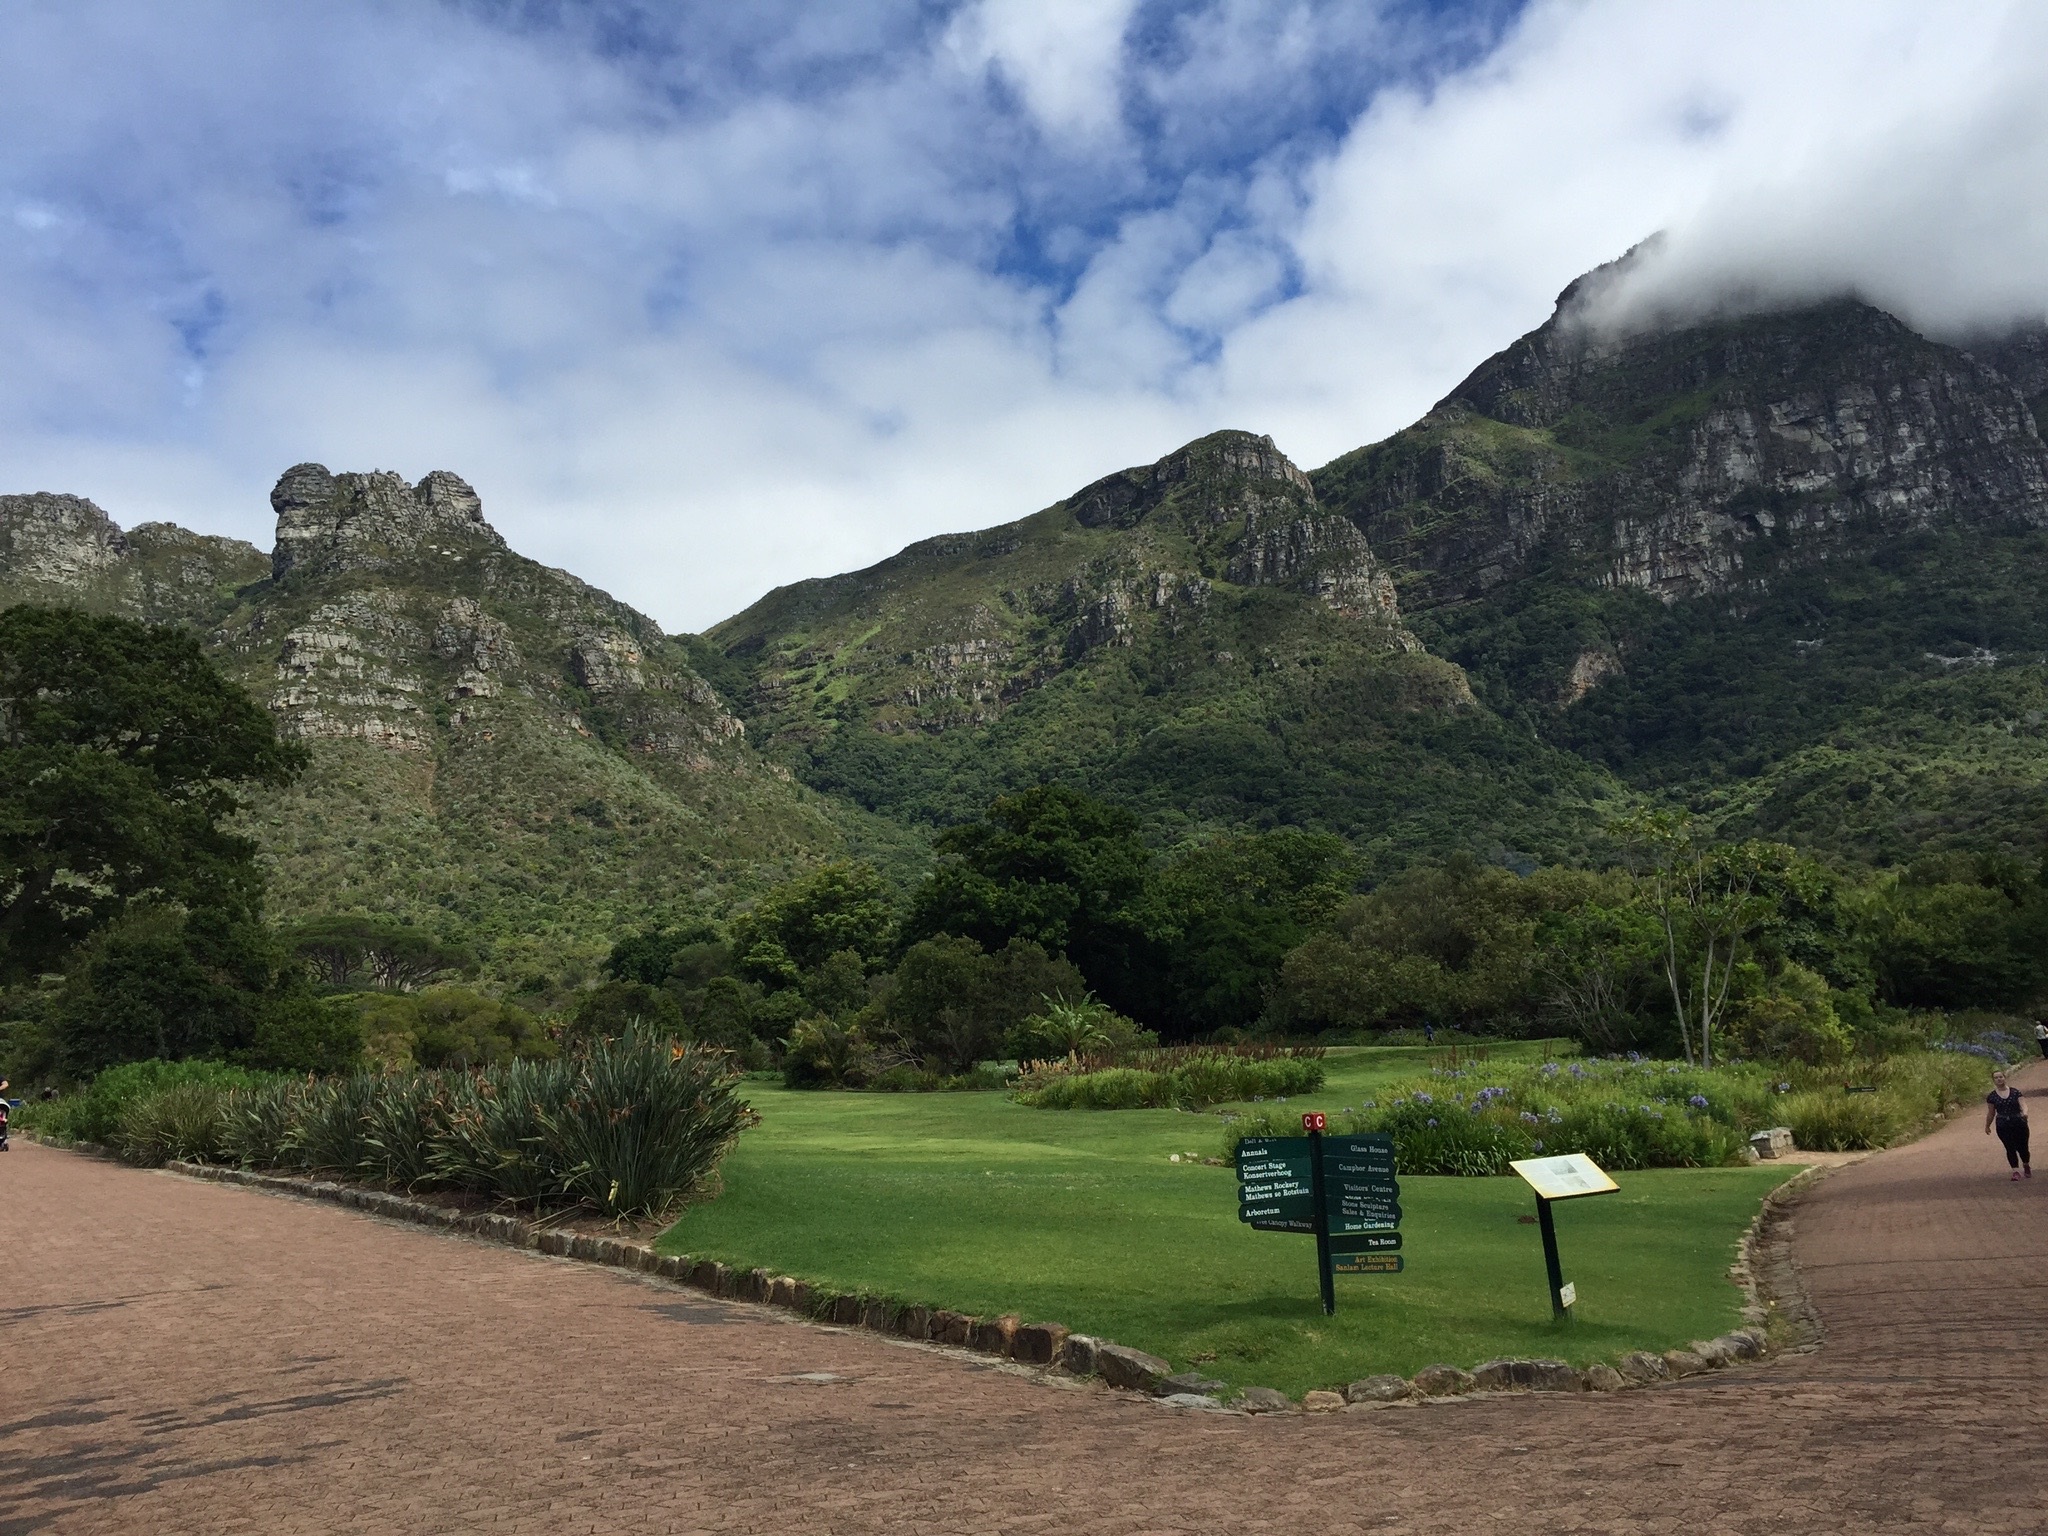
landscape, tree, nature, wilderness, walking, mountain, meadow, hill, bloom, lake, valley, mountain range, green, botany, highland, botanical, ridge, alps, plateau, western, gardens, fell, protea, loch, cape, rural area, landform, cape town, mountain pass, kirstenbosch, newlands, geographical feature, mountainous landforms